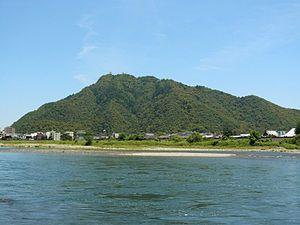
Le siège du château d'Inabayama en 1567 est la dernière bataille de la campagne d'Oda Nobunaga pour défaire le clan Saitō dans son château de montagne et conquérir la province de Mino au Japon. C'est un court siège de deux semaines, tenu entre le 13 et le 27 septembre 1567, ou dans le calendrier japonais : du 1ᵉʳ au 15ᵉ jour du 8ᵉ mois, au cours de la 10ᵉ année de l'ère Eiroku, selon la chronique de Nobunaga. Le siège prend fin par une bataille décisive et la victoire des forces combinées de Nobunaga, et il a pour conséquence l'assujettissement du clan Saitō, de ses vassaux et de ses alliés. Cette victoire est l'aboutissement de la « campagne de Mino » de Nobunaga, menée par intermittence au cours des six années précédentes. Elle met fin à la rivalité entre le clan Oda de la province d'Owari et le clan Saitō de Mino, rivalité commencée 20 ans auparavant entre Oda Nobuhide, le père de Nobunaga, et Saitō Dōsan.